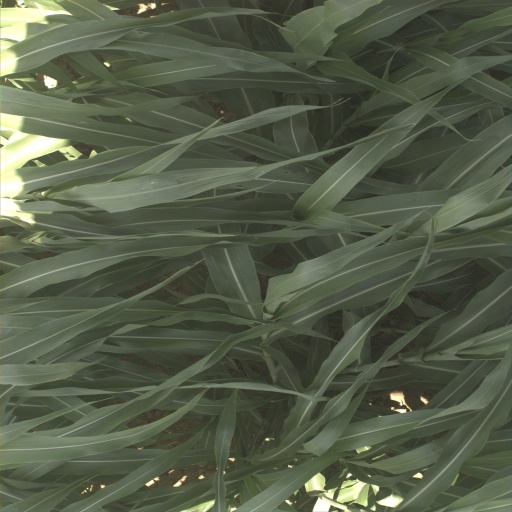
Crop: sorghum